Joshua Walker (MP)

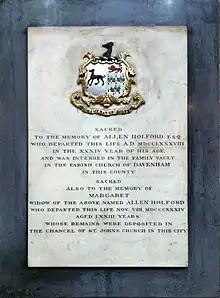
Memorial tablet to Allan Holford, Chester Cathedral

On 18 December 1805 he married Anna Maria Holford, a daughter and co-heiress of Allan Holford (1754-1788) of Davenham Hall in Cheshire, by his wife Margaret Wrench (d.1834), a daughter of William Wrench of Chester. By his wife he had six sons and 2 daughters.